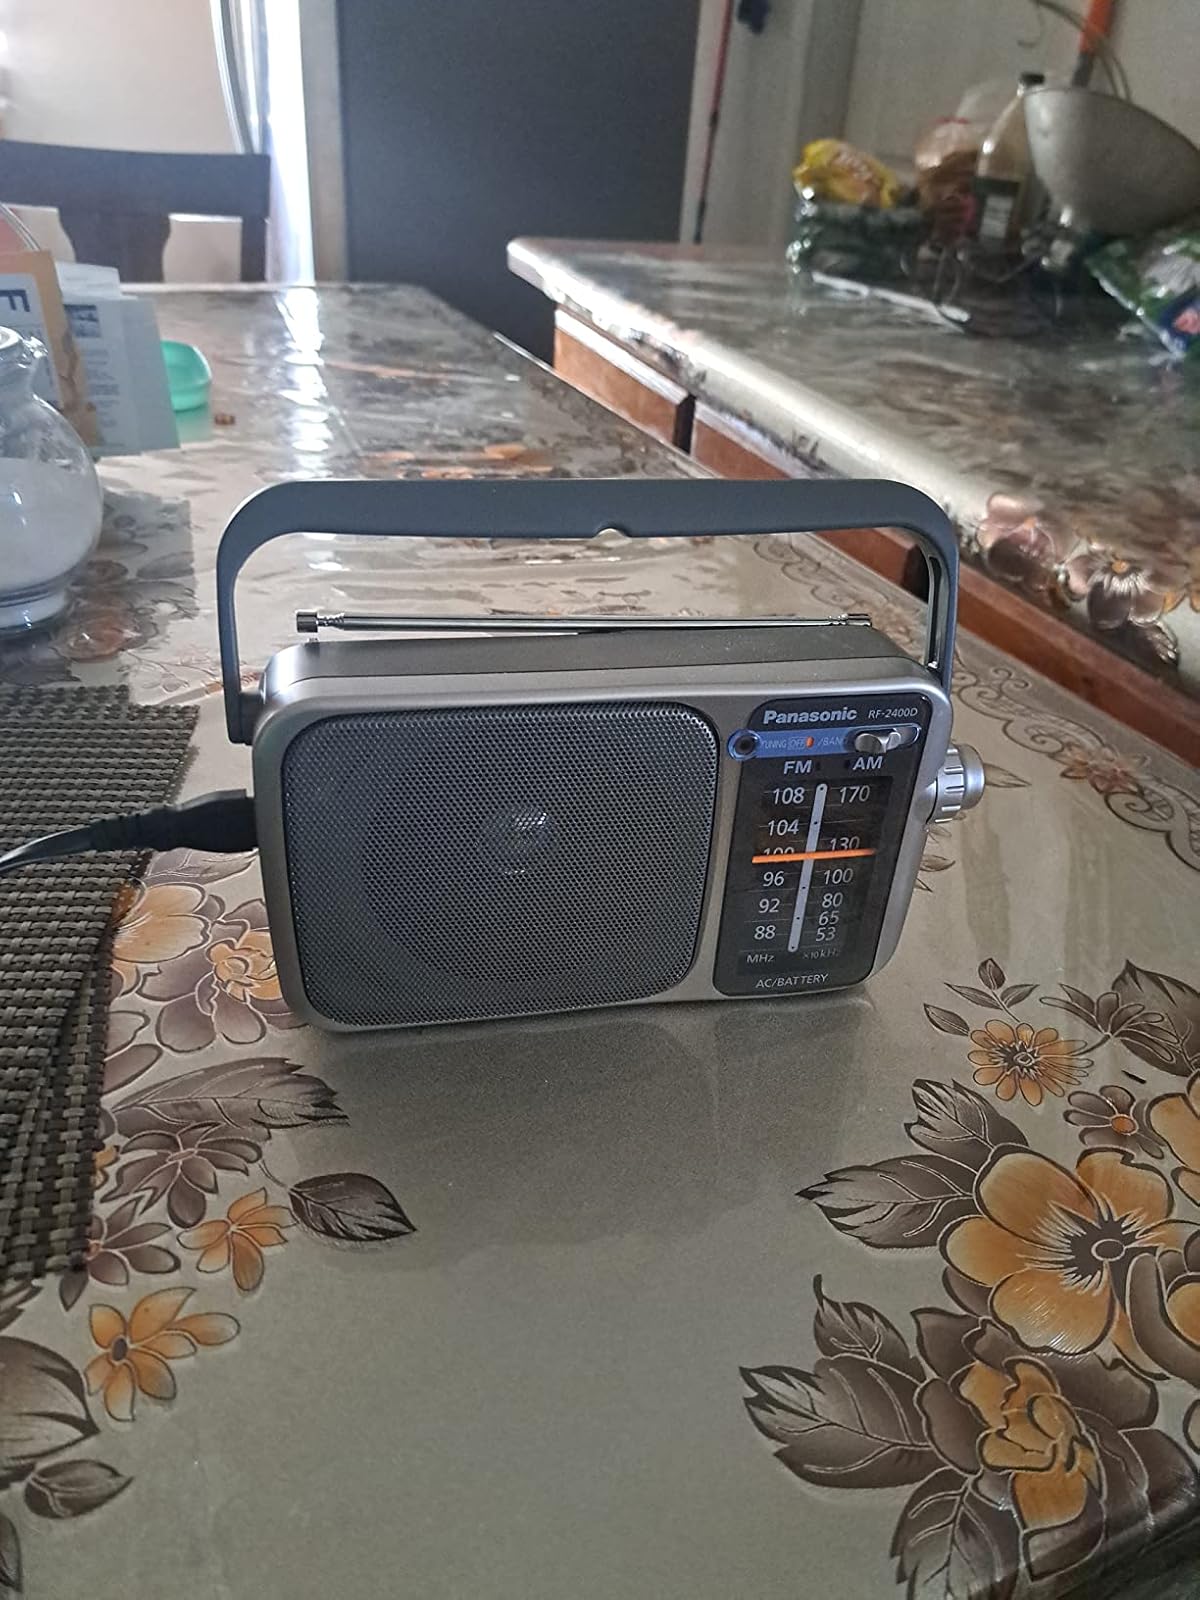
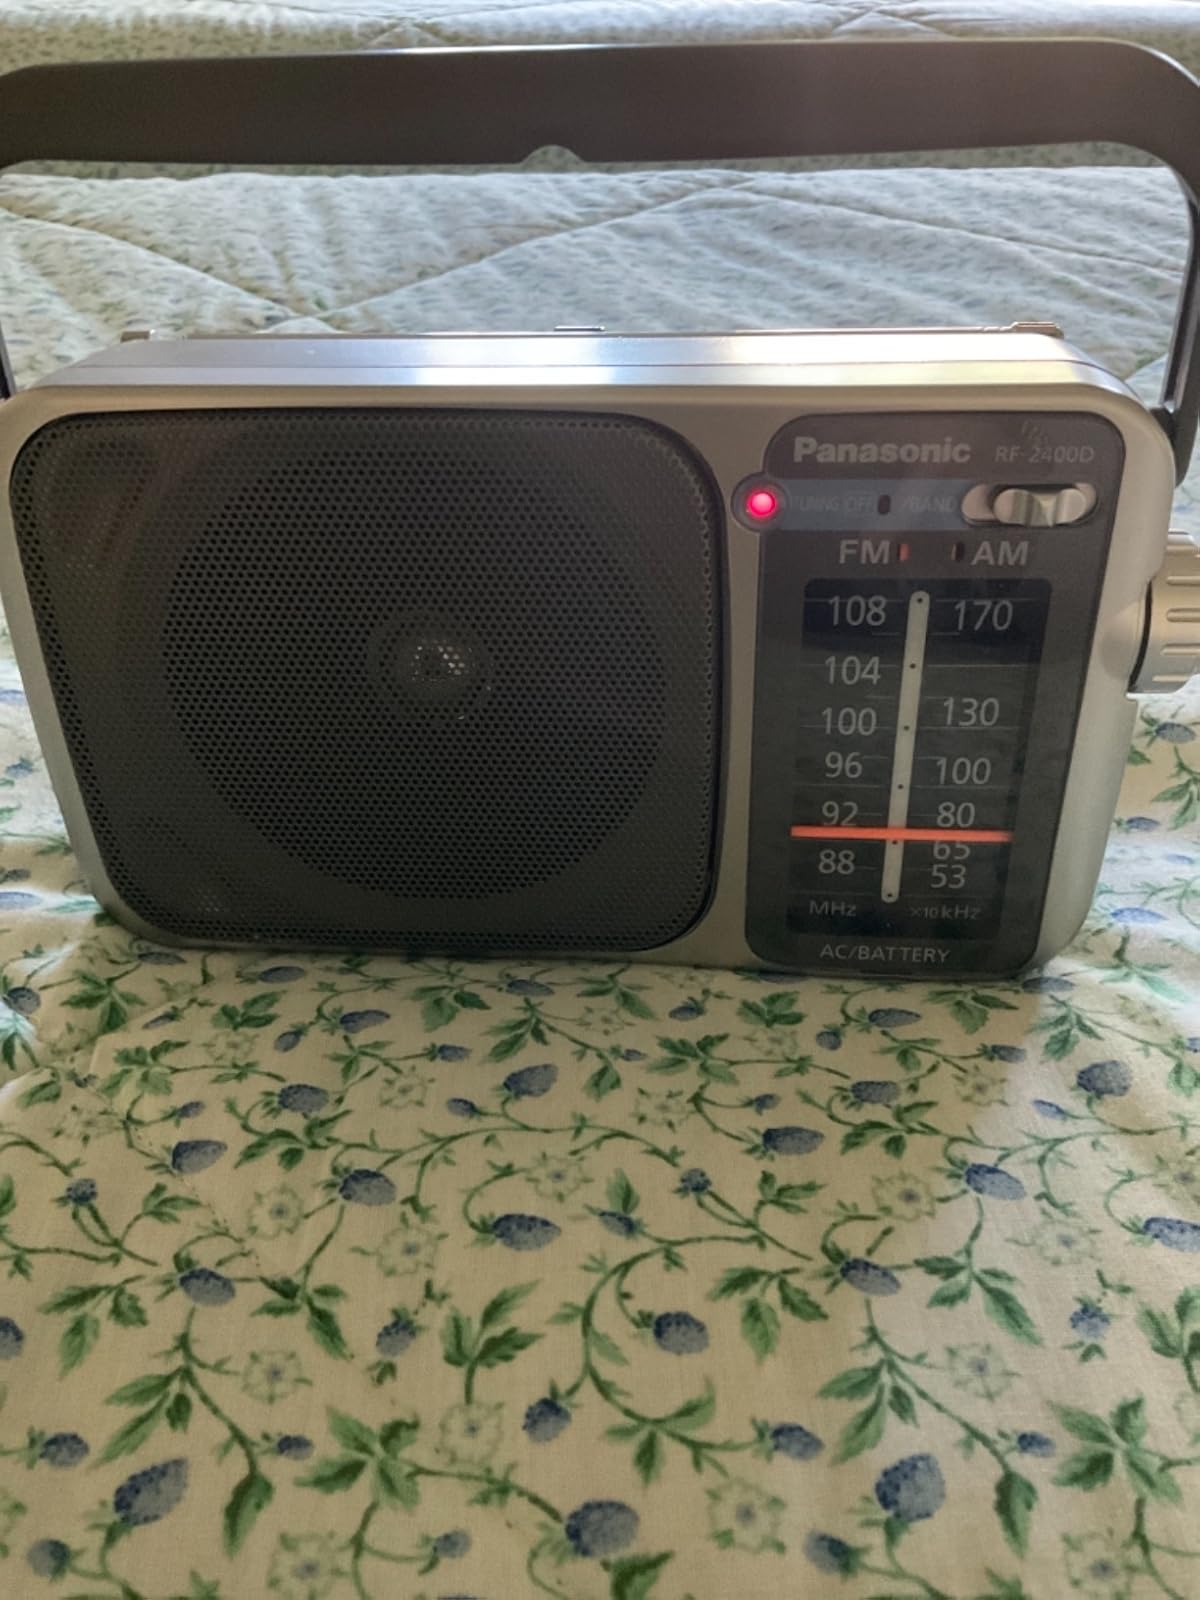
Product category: radio
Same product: yes